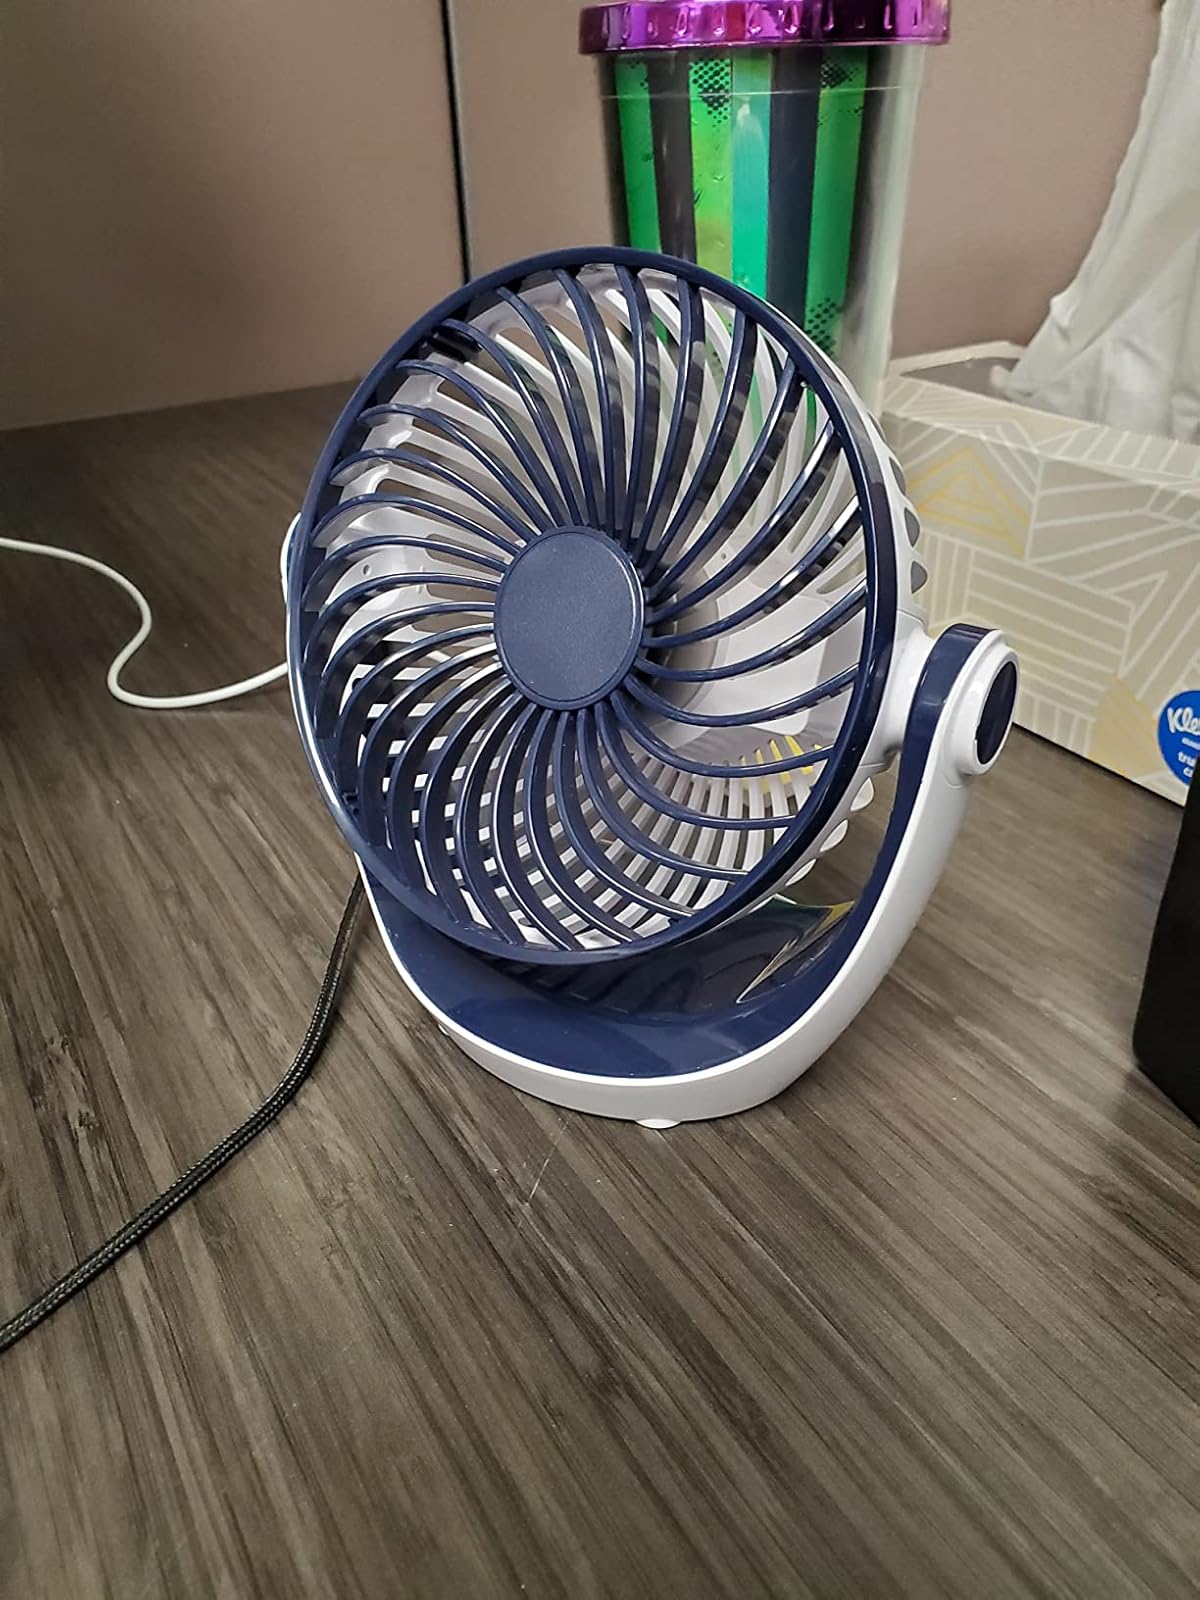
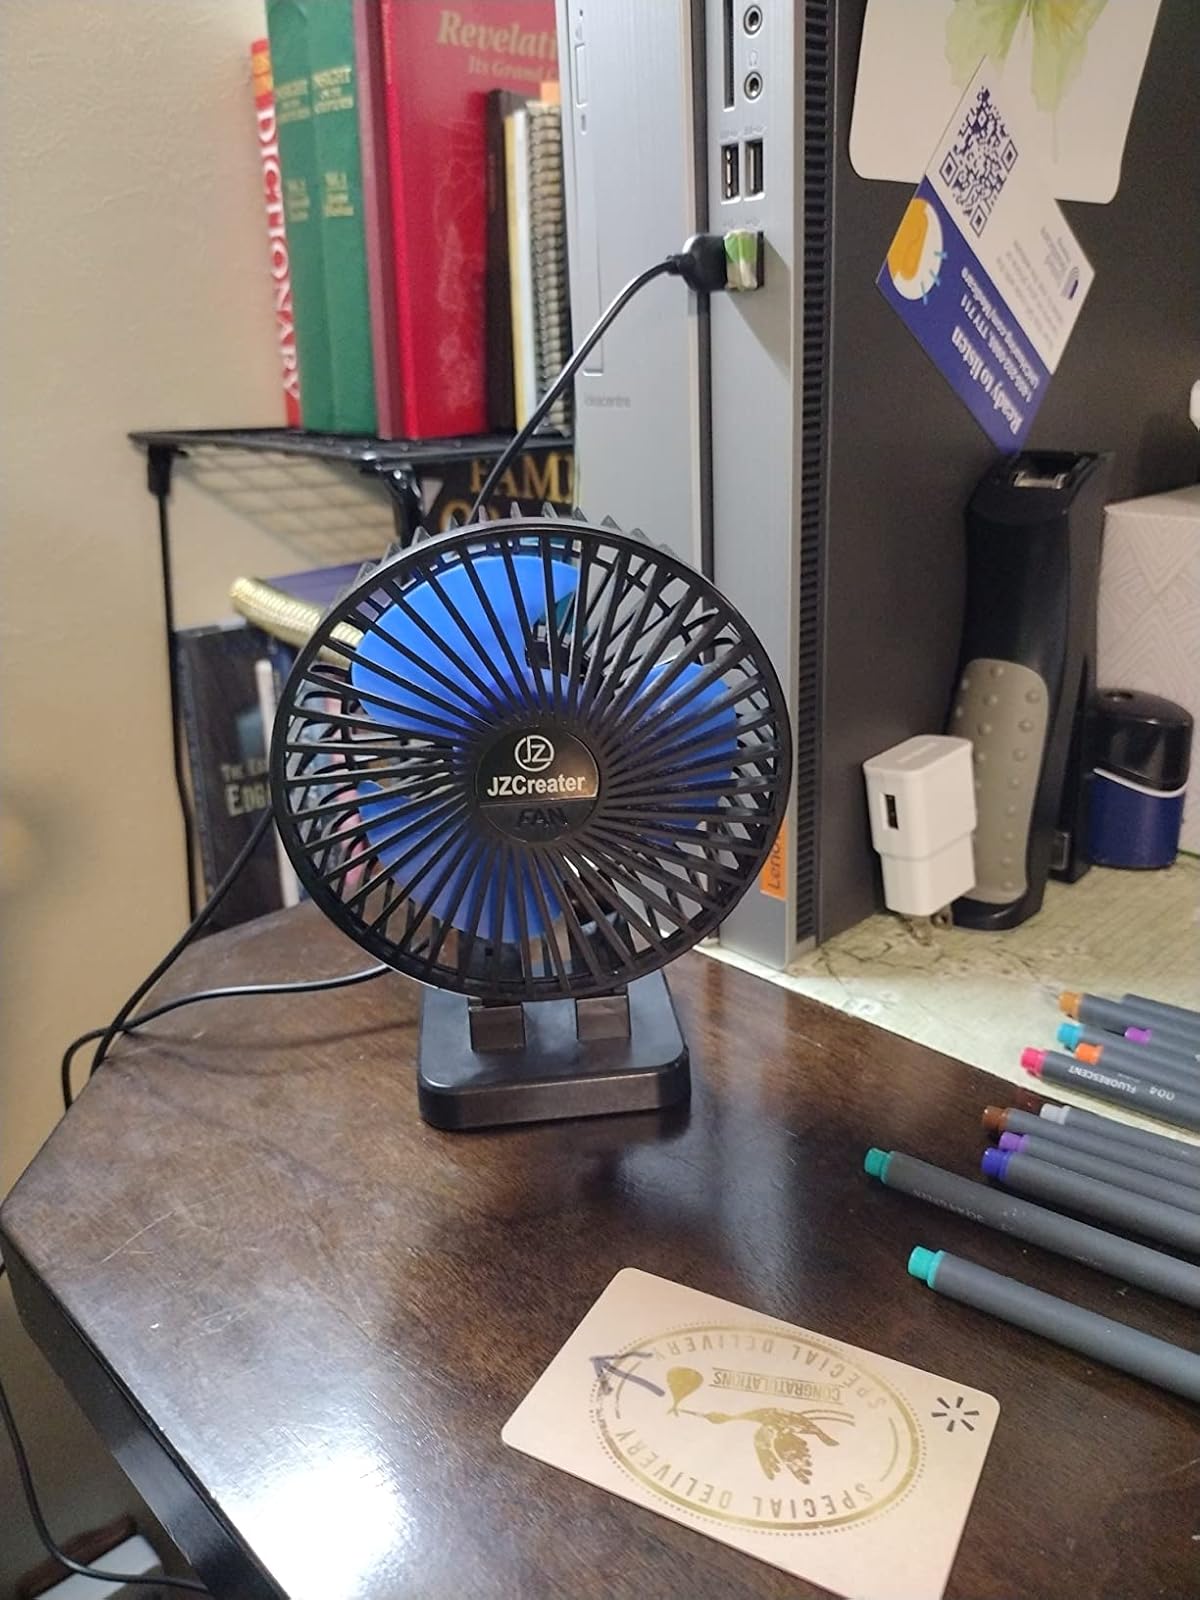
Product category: fan
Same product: no